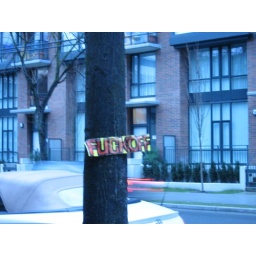
Seen stapled to a telephone pole on Seymour Ave in Vancouver - not nice!